Philippine Veterans Affairs Office

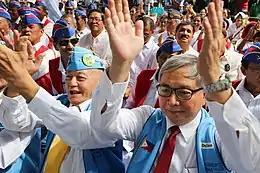
Filipino war veterans during the 2016 celebration of National Heroes' Day

The former Military Shrines Service which is responsible for the administration, maintenance and development of national shrines of military and historic significance, has been renamed as Veterans Memorial and Historical Division (VMHD) and is now a division under PVAO. From six national shrines, it now administers a total of ten military shrines, namely: